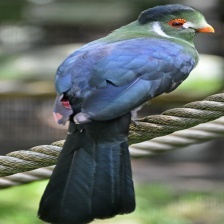
Species: WHITE CHEEKED TURACO
Scientific name: TAURACO LEUCOTIS